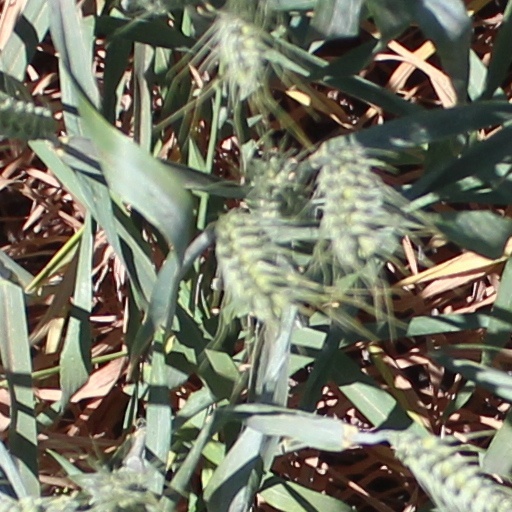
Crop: wheat